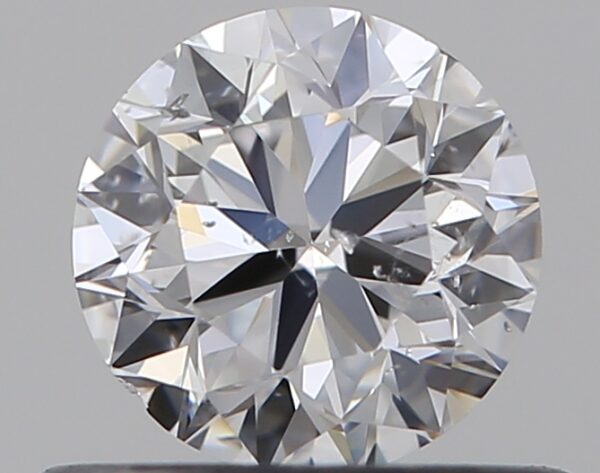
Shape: round
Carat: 0.5
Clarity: SI1
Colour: D
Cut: VG
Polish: EX
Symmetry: VG
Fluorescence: N
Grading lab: GIA
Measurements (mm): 4.94 x 4.97 x 3.15